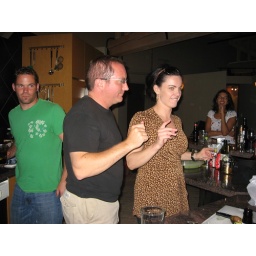
Dancin'; guy in green shirt is jealous